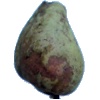
Label: pear_stone